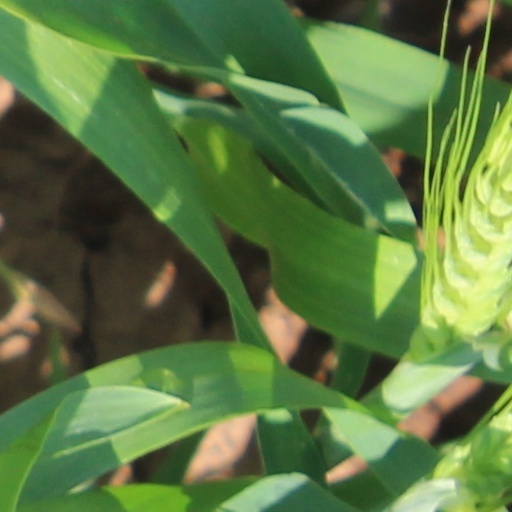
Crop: wheat